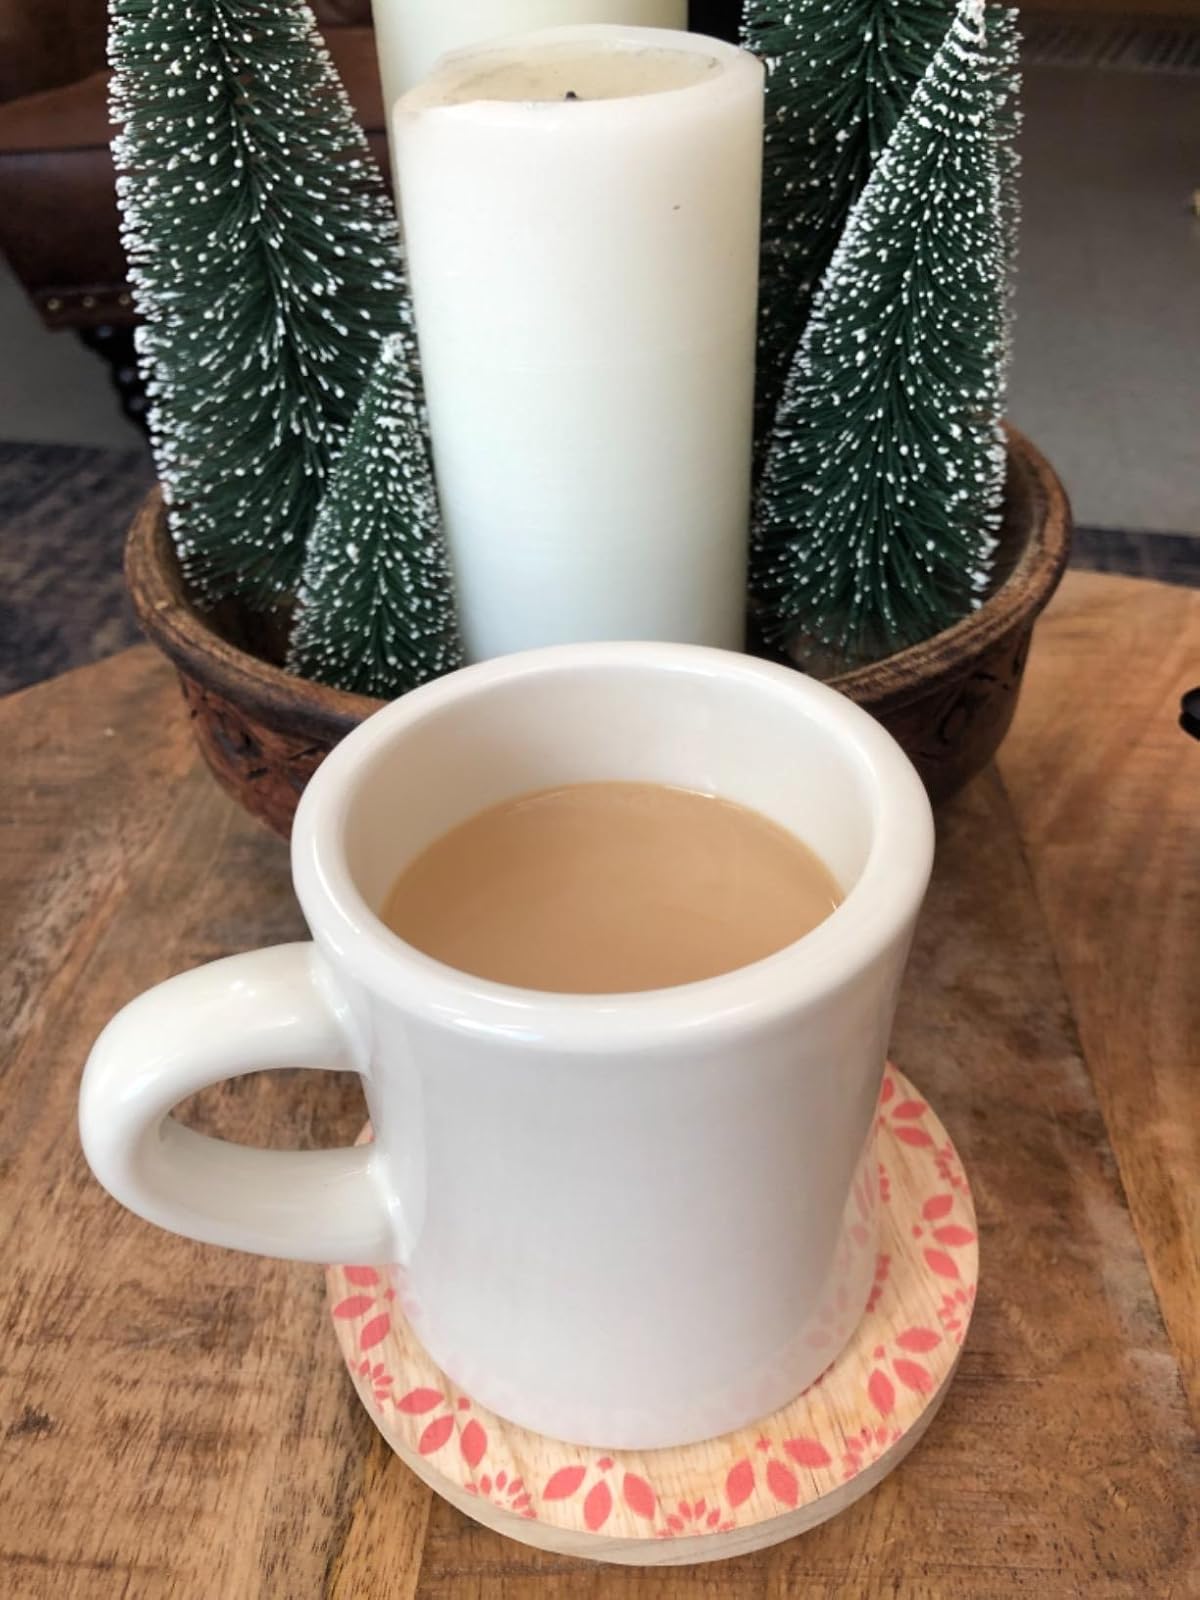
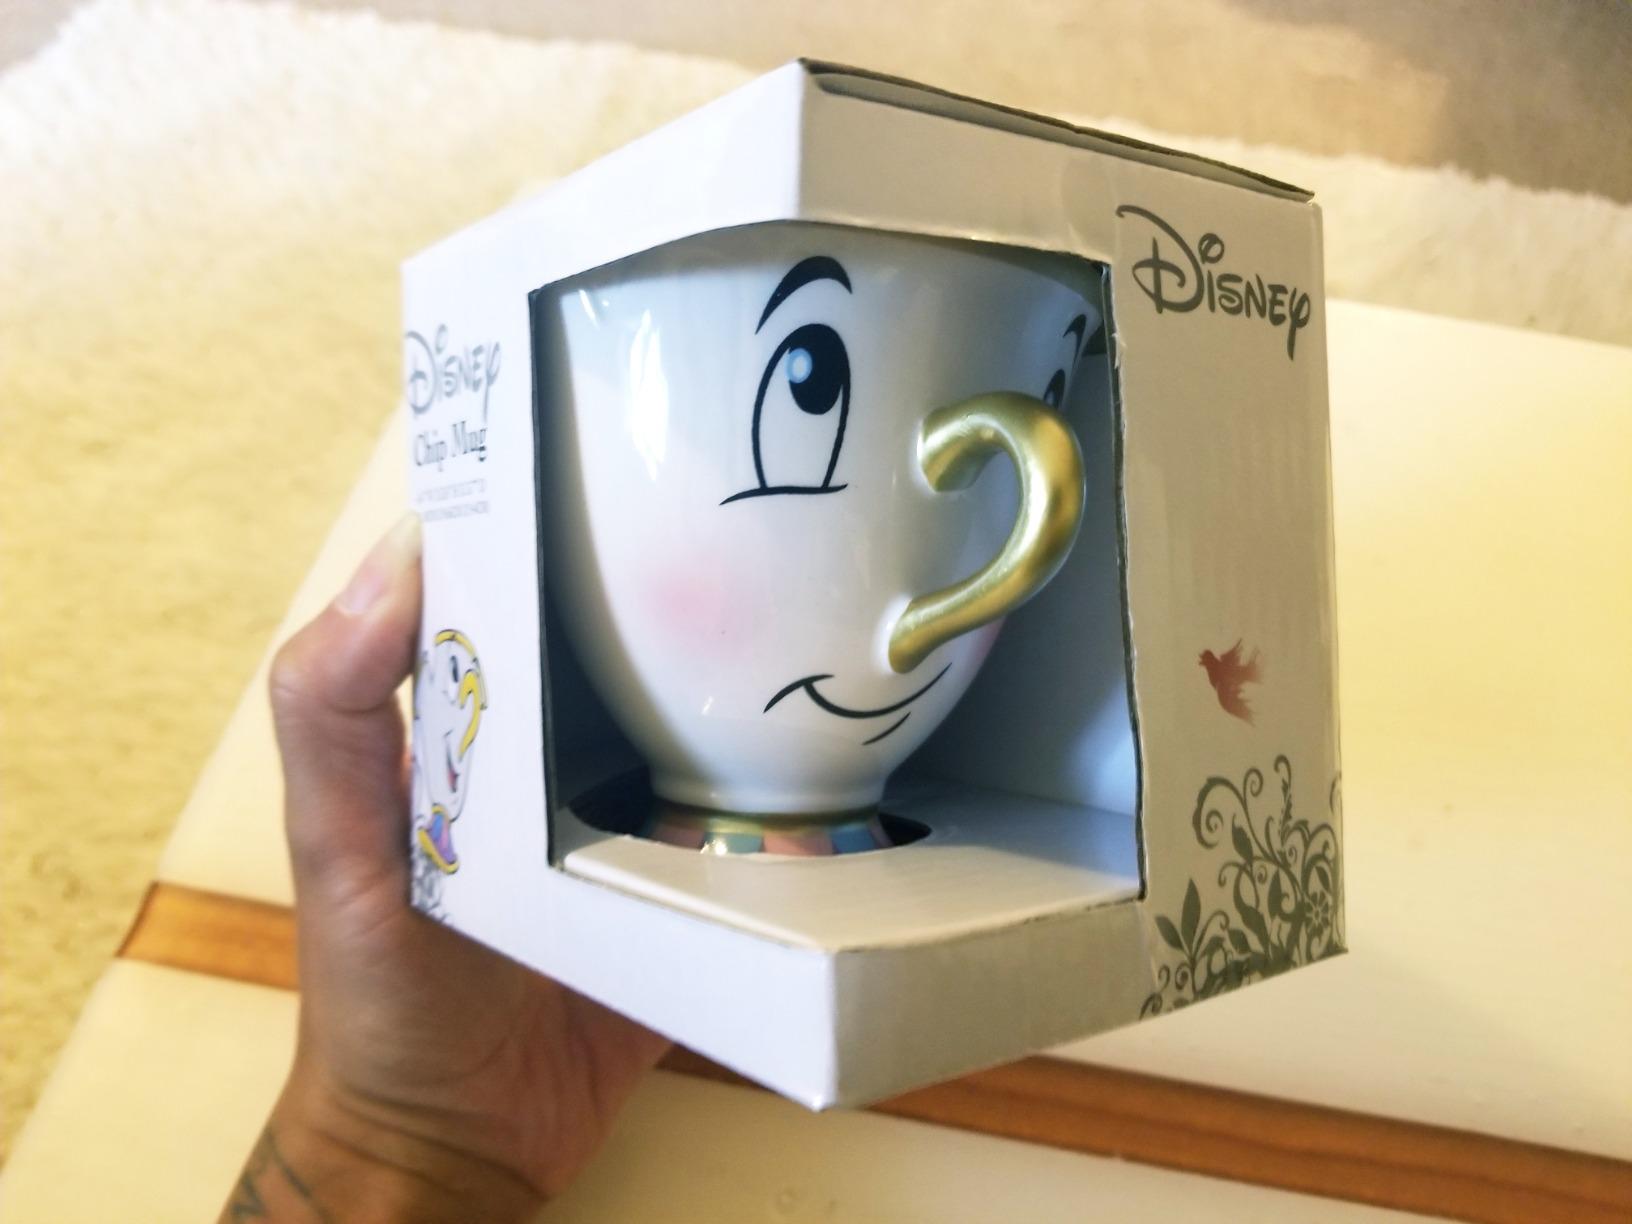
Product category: items_mug
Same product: no